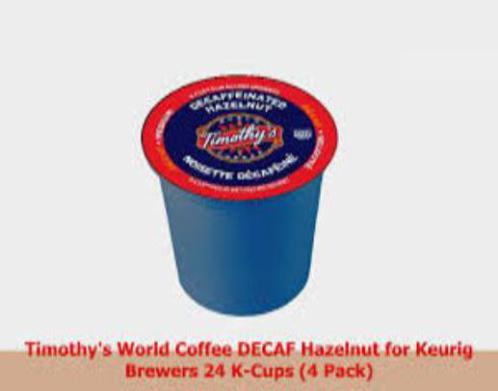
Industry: Food